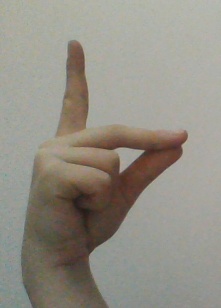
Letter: ta